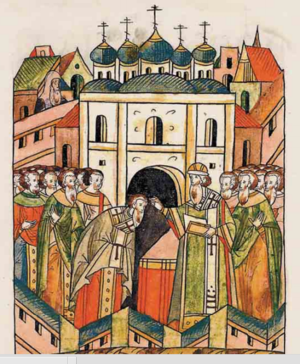
Zosime fut métropolite de Moscou et de toute la Russie de 1490 à 1494.